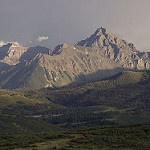
Label: mountain